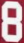
Number: 8